Penzance railway station

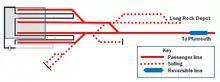
The station layout

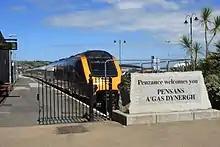
A CrossCountry "Super Voyager" at platform 4

Penzance is the terminus of the Cornish Main Line from . It is situated from , measured via and . It is the southernmost railway station in Great Britain.